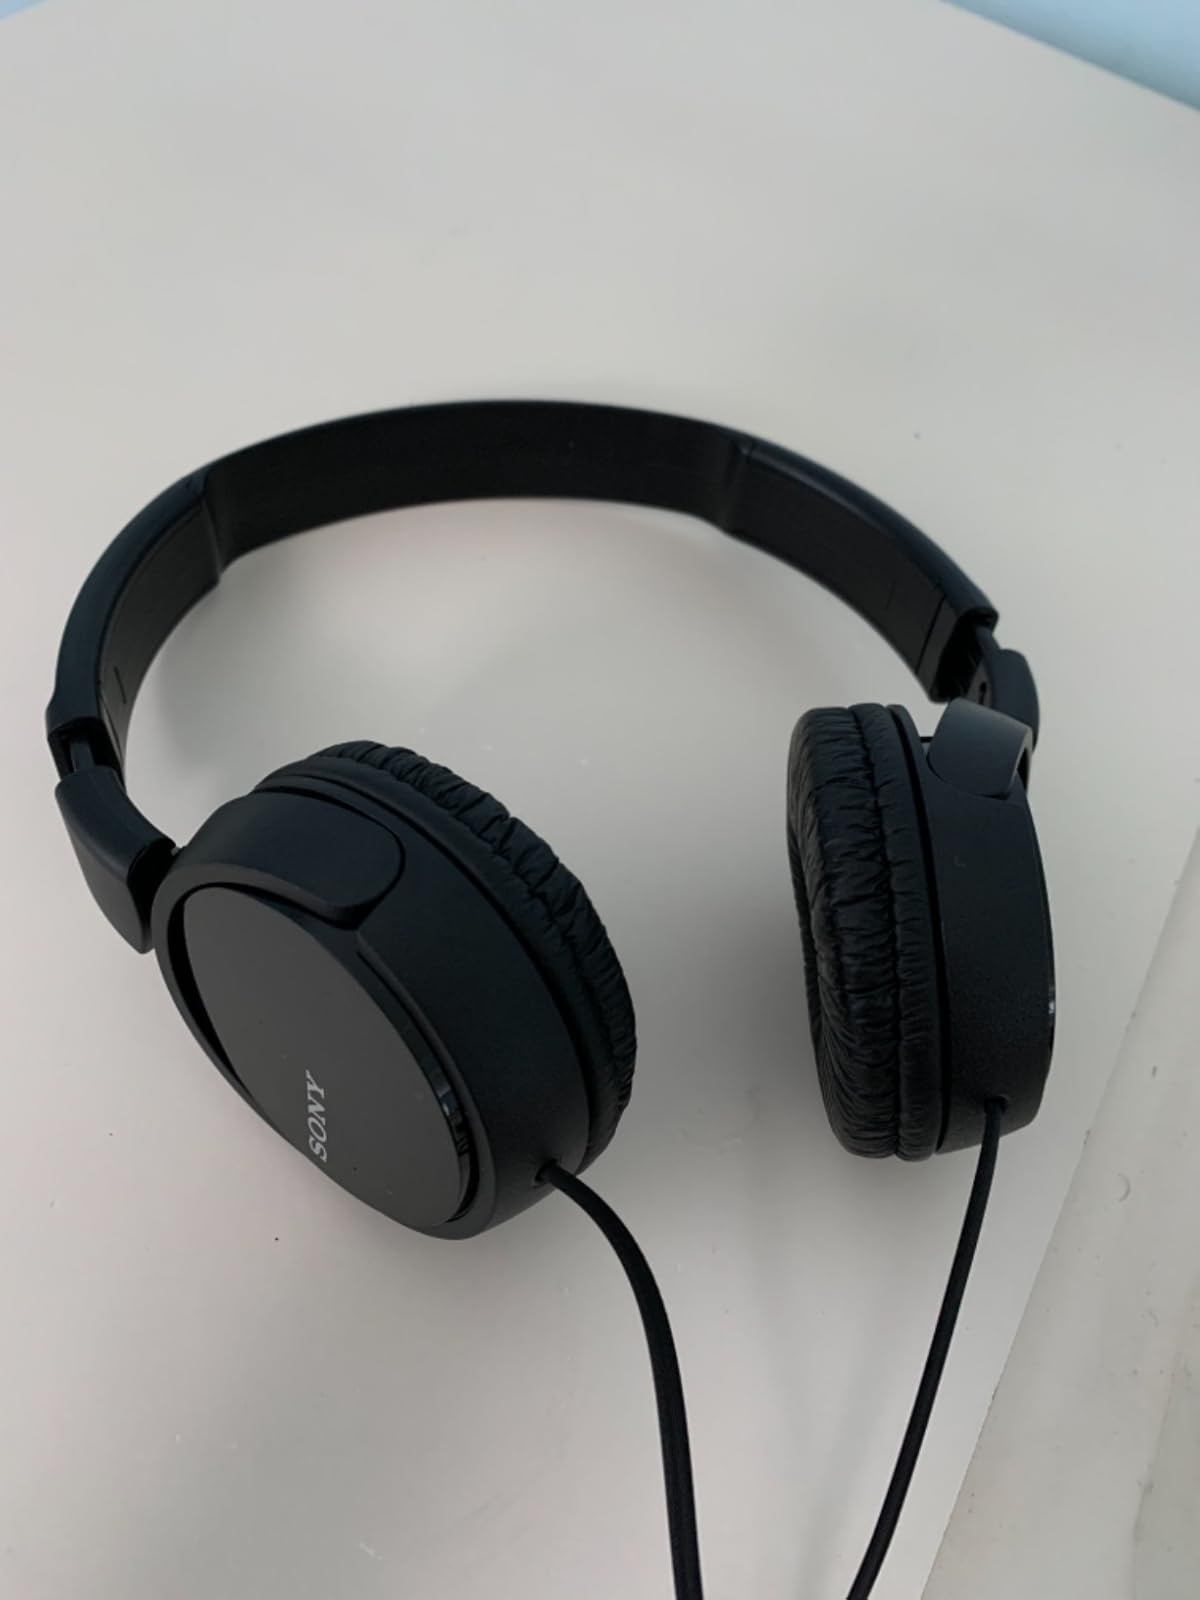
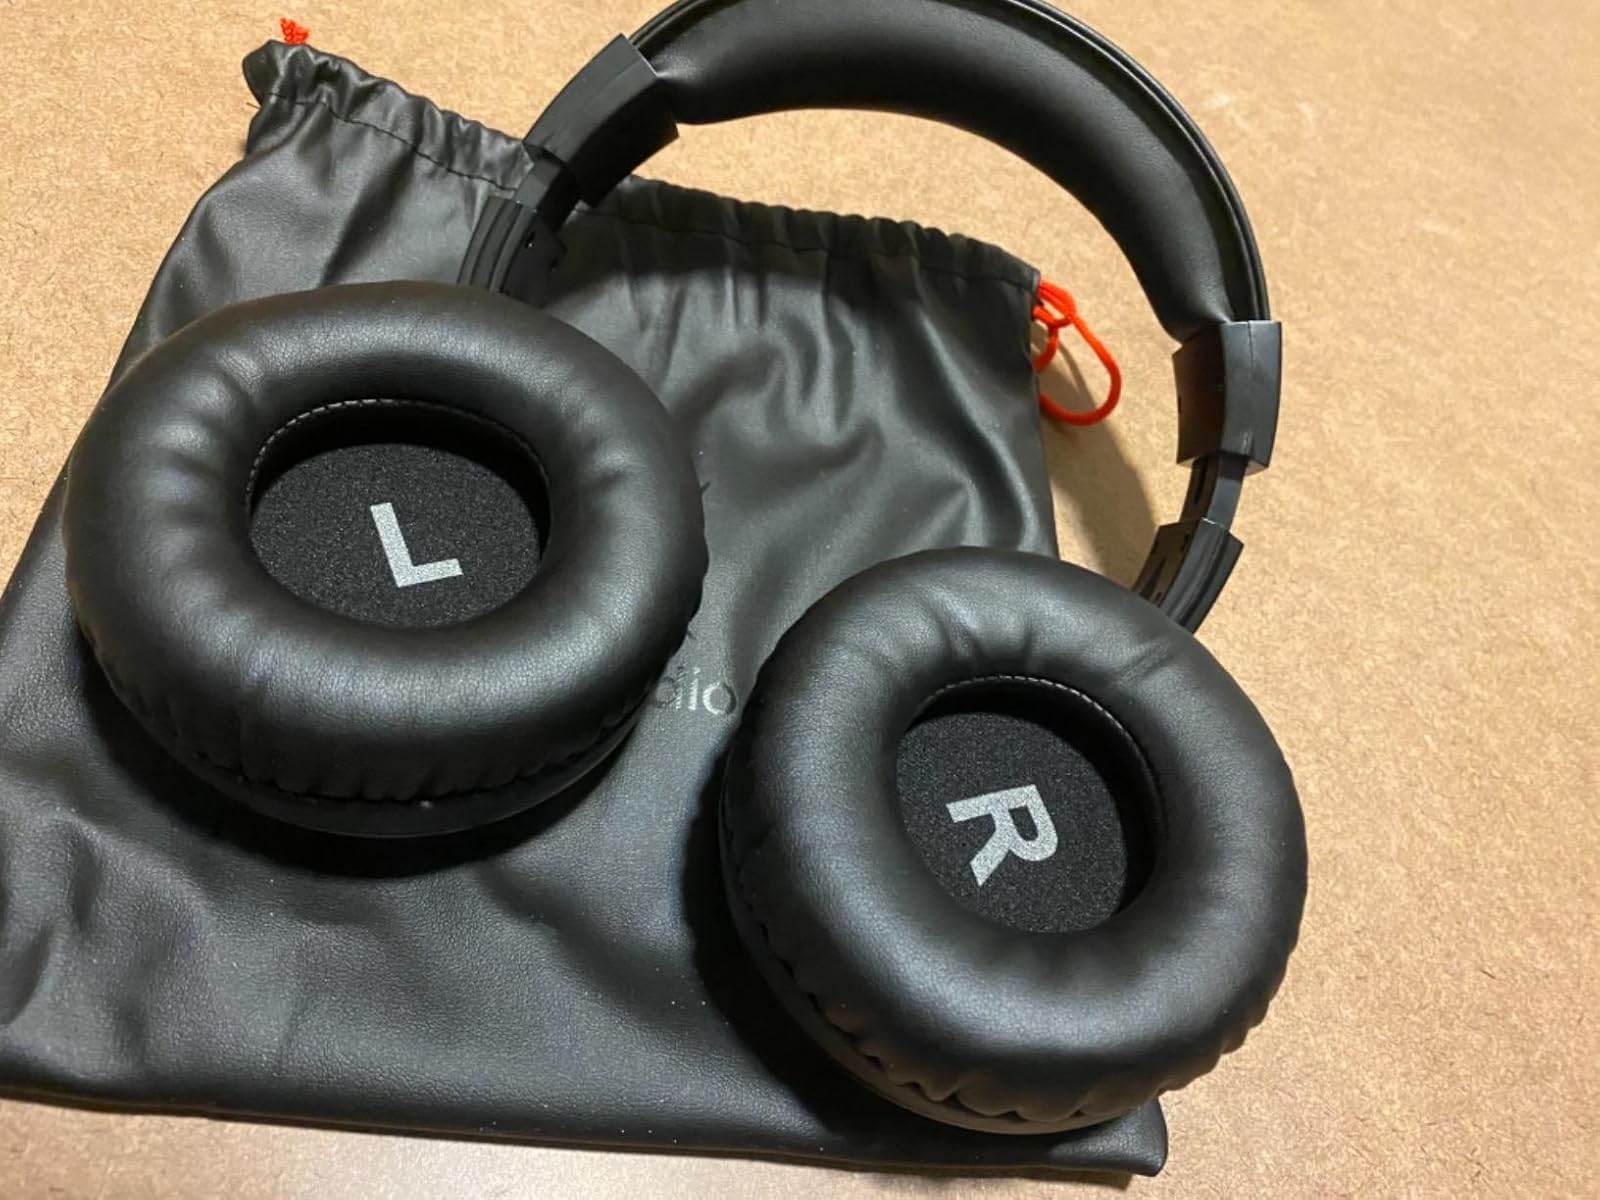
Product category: headphones
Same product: no